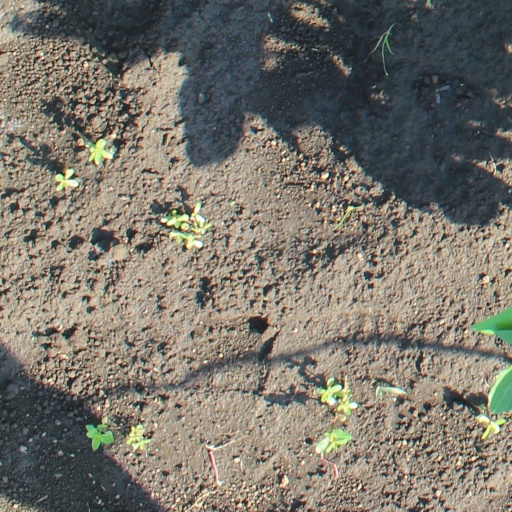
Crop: soybean